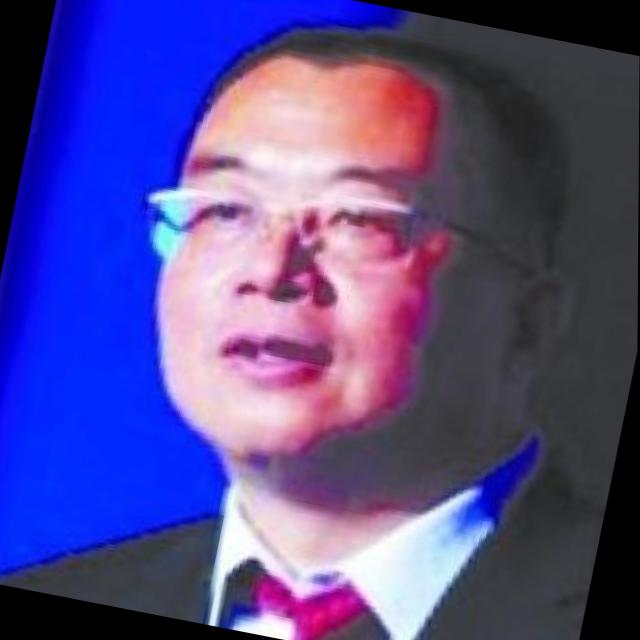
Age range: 45-64